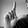
ASL letter: L